Beasties (film)

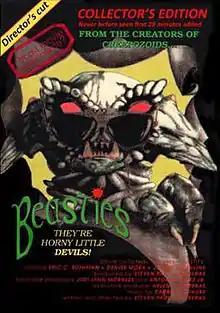

Beasties (originally entitled Bionaut) is a 1989 American horror film, written, produced and directed by Steven Paul Contreras.